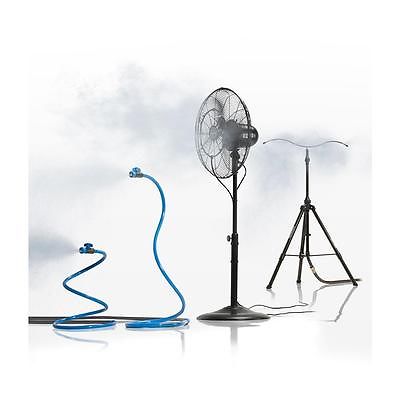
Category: fan